Jenny Uglow

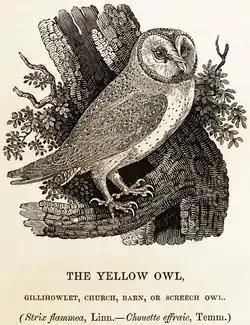
Wood-engraving by Thomas Bewick from "History of British Birds"

Uglow's depiction of scientific thought has also been praised; A. S. Byatt, for example, describes "The Lunar Men" as "full of [...] the real sense that scientific curiosity is as exciting as any 'artistic' pursuit." Her discussion of art has gained a more mixed reception. "The New York Times" art critic Michael Kimmelman complains that Uglow overvalues Hogarth's paintings and neglects his artistic associates in favour of his literary ones. On the other hand, Helen Macdonald, reviewing "Nature's Engraver", considers that it is "in her descriptions of the physical process of artistic creation, and her musings on individual engravings, that Uglow is at her most energetic and fluid."